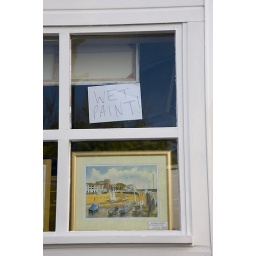
Wet paint signs in window of art shop next to watercolour paintings